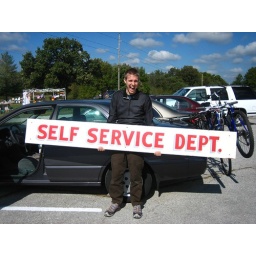
Hand-painted sign from an old shoe store in Windsor, Missouri USA.Yep. That's me. Being WAY too excited.